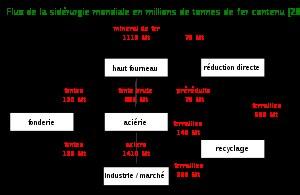
Un haut fourneau est une installation industrielle destinée à simultanément désoxyder et fondre les métaux contenus dans un minerai, par la combustion d'un combustible solide riche en carbone. En général, le haut fourneau transforme du minerai de fer en fonte liquide, en brûlant du coke qui sert à la fois de combustible et d'agent réducteur. Bien que la fonte produite soit un matériau à part entière, cet alliage est généralement destiné à être affiné dans des aciéries.
Le fer est l'élément chimique de numéro atomique 26, de symbole Fe.
La fonte brute est le métal obtenu en sortie de haut fourneau. Cette appellation prend en compte le fait que la qualité de cette fonte, qui est utilisée à l'état liquide, n'est pas caractérisée par des considérations métallurgiques ou mécaniques, mais uniquement par sa composition chimique.
On désigne par ferraille ou déchets de métaux ferreux les débris de pièces de fer, de fonte ou d'acier. Un ferrailleur est un marchand de ferraille et divers alliages.